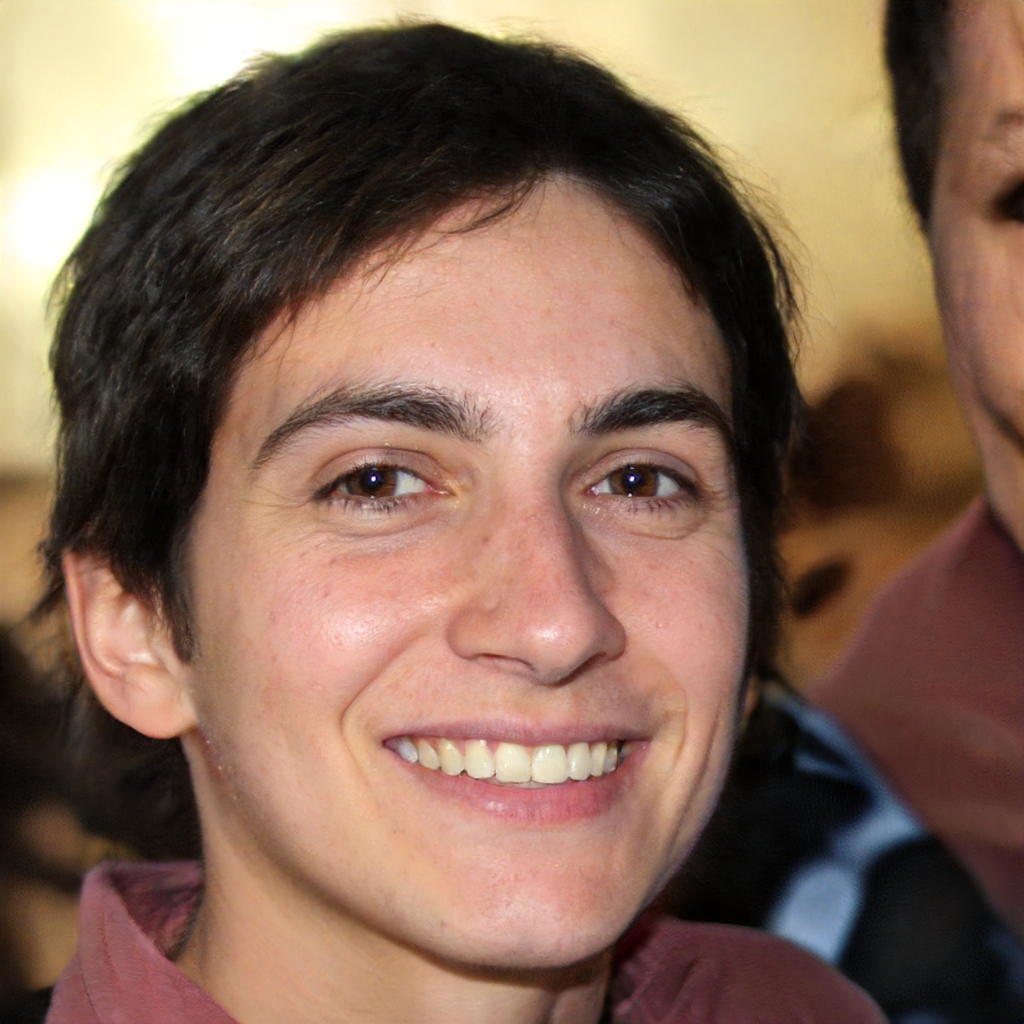
Gender: Male